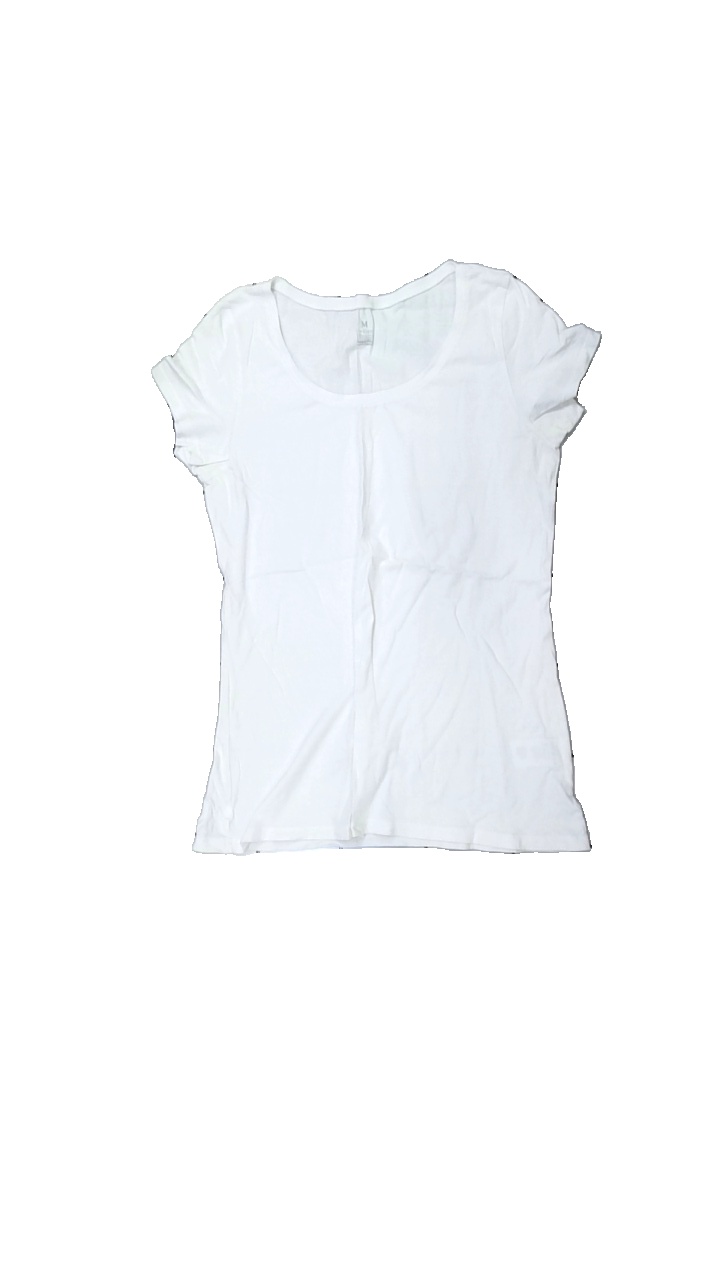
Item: T-shirt (Ladies)
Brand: Kappahl
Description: vit t-shirt med fläckar i armhålorna
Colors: White
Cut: Regular
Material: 100% cotton
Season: All
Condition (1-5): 3
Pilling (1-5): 5
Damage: fläck armhåla
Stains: Major
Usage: Export
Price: <50